List of coastal fortifications of the United States

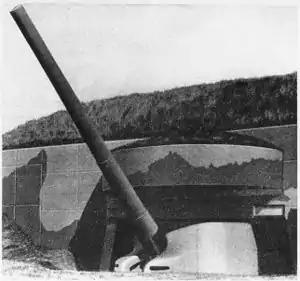
16-inch casemated gun, typical World War II installation

Following World War I, the Army attempted further improvements, but in the peacetime funding climate little could be done. A new gun was adopted, on a new barbette carriage with 65° elevation to allow plunging fire. However, with funding limited only eleven weapons of this caliber could be deployed by 1927; one on a disappearing carriage, four 16-inch howitzers, and the remainder in batteries similar to the 12-inch weapons, all at new forts except the disappearing weapon. The ports protected by these included Boston, New York City, the entrance to the Chesapeake Bay near Norfolk, Virginia, and Pearl Harbor, Hawaii. The Navy provided twenty 16-inch guns intended for cancelled battleships in the 1920s; six of these were deployed in Hawaii and Panama by 1935.